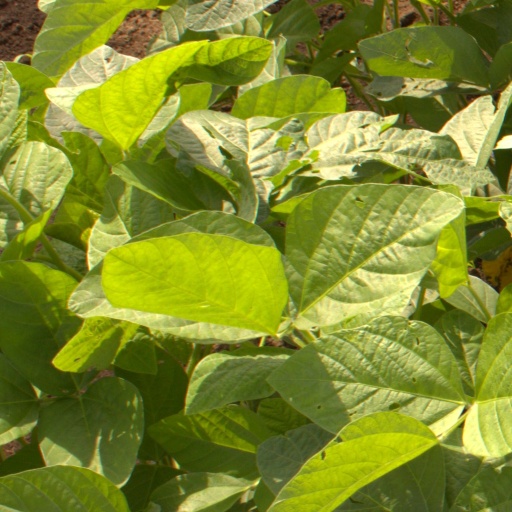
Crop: soybean